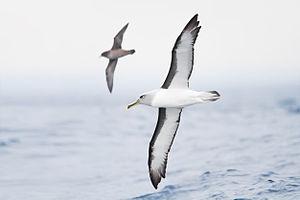
Un Albatros de Buller (Thalassarche bulleri), photographié à l'est de la péninsule de Tasman, en Tasmanie (Australie), avec un Puffin à bec grêle (Puffinus tenuirostris) derrière lui. Polski: Albatros białoczelny (Thalassarche bulleri) oraz, w
L'Albatros de Buller est une espèce d'oiseaux de mer de la famille des Diomedeidae.